Babylonia japonica

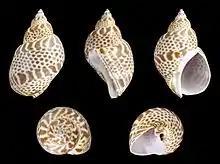
"Babylonia japonica" shell.

The ground color of the shell is white. The outer whorl has two rows of brown blotches among rows of fine spots. The pattern is similar to that of "Babylonia zeylanica" and "B. spirata", but "B. japonica" has smaller and more numerous spots.